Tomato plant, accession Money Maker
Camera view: tilt-top (135 deg); turntable rotation: 210 degrees
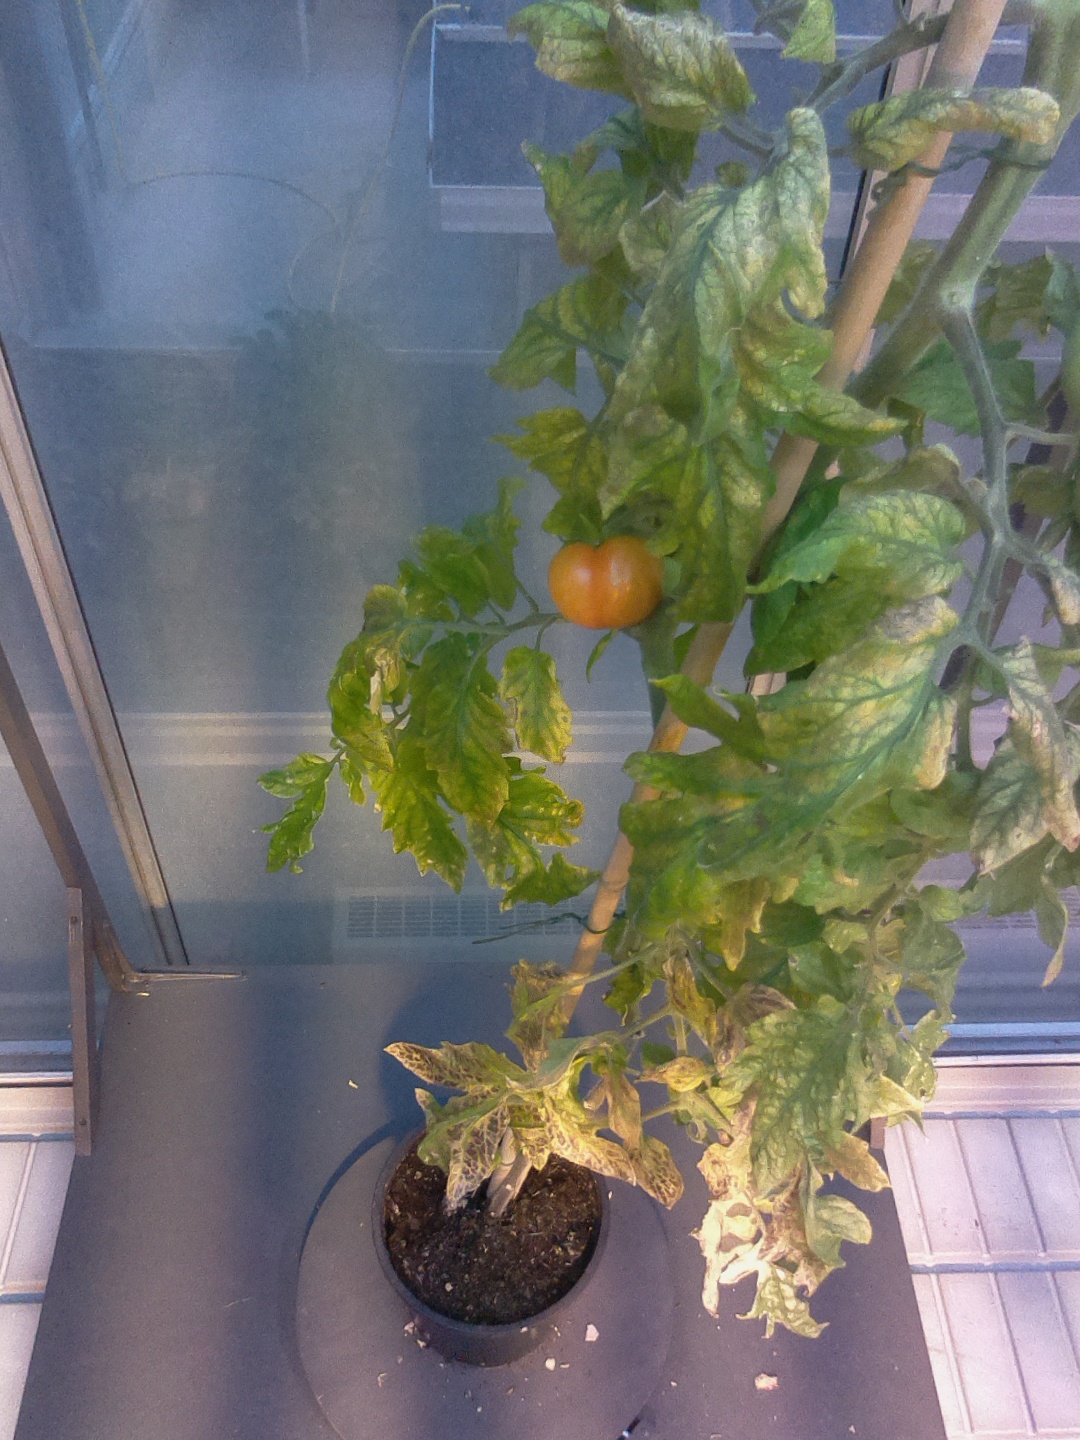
BBCH growth stage 79: 90% -100% of final fruit size